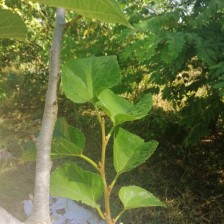
Variety: TaiwanStraberry